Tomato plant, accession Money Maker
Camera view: horizontal (90 deg, fisheye); turntable rotation: 180 degrees
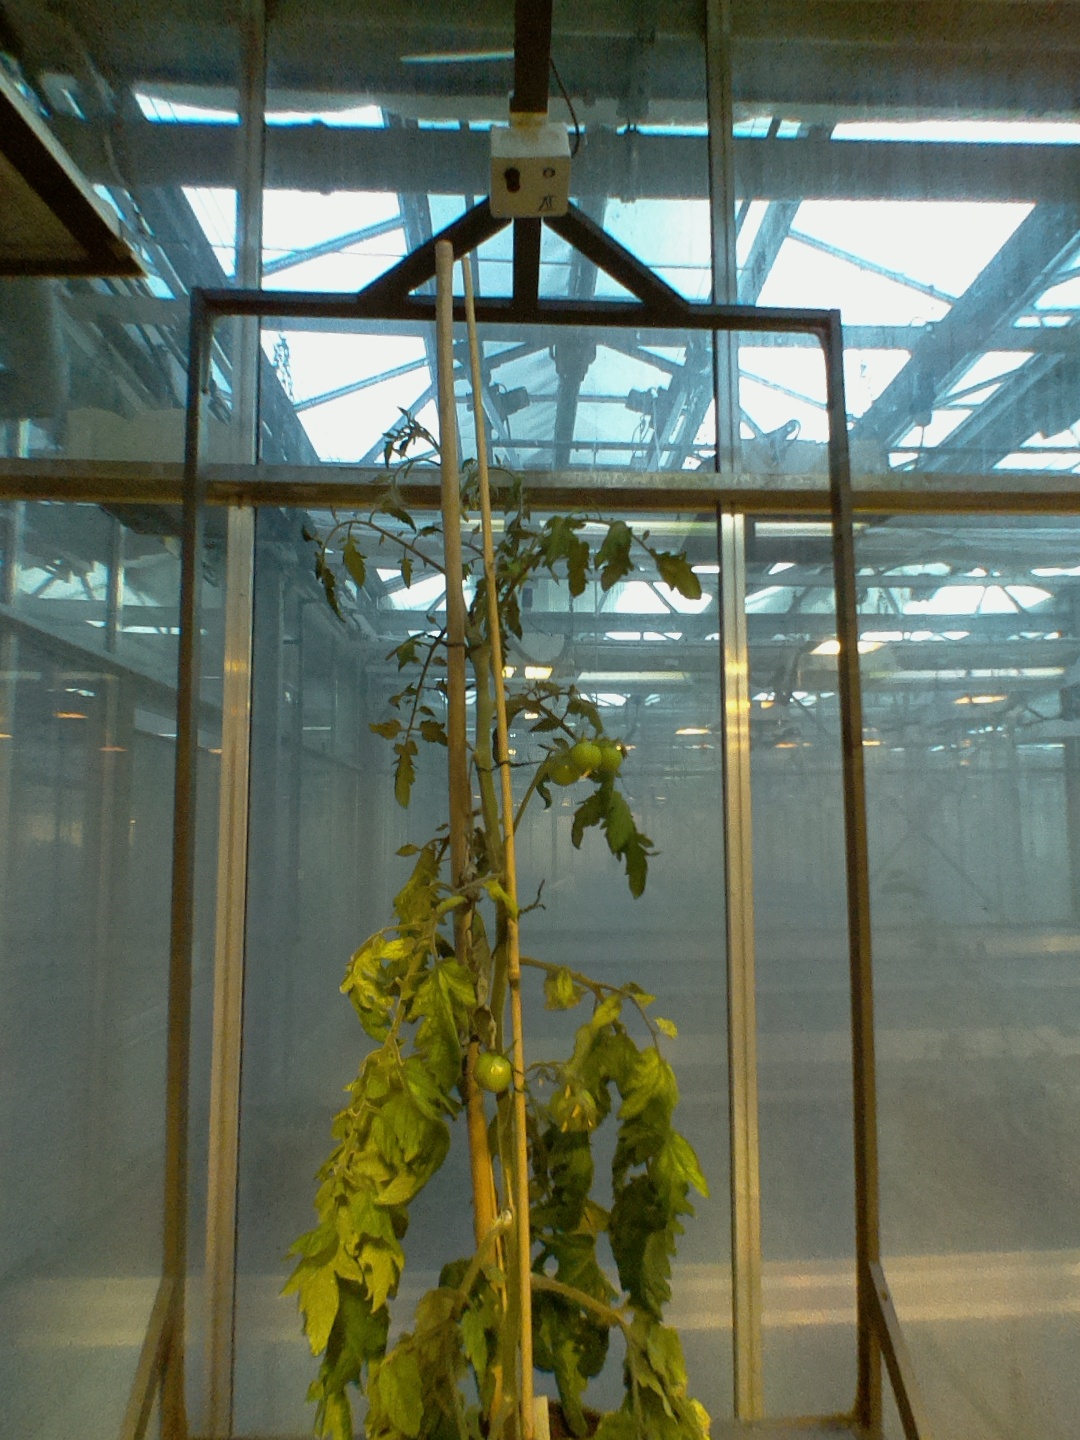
BBCH growth stage 72: 20%-30% of final fruit size